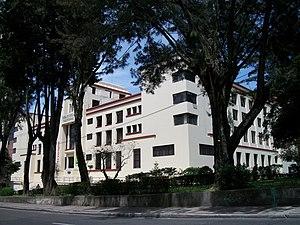
La Biblioteca Nacional de Colombia est la Bibliothèque nationale de la Colombie. Elle fut fondée en 1777 et est localisée à Bogota.
Santa Fe est le 3ᵉ district au centre de Bogota D.C., la capitale de la Colombie. La superficie de Santa Fe est de 44,87 km² pour une population de 107 044 habitants.